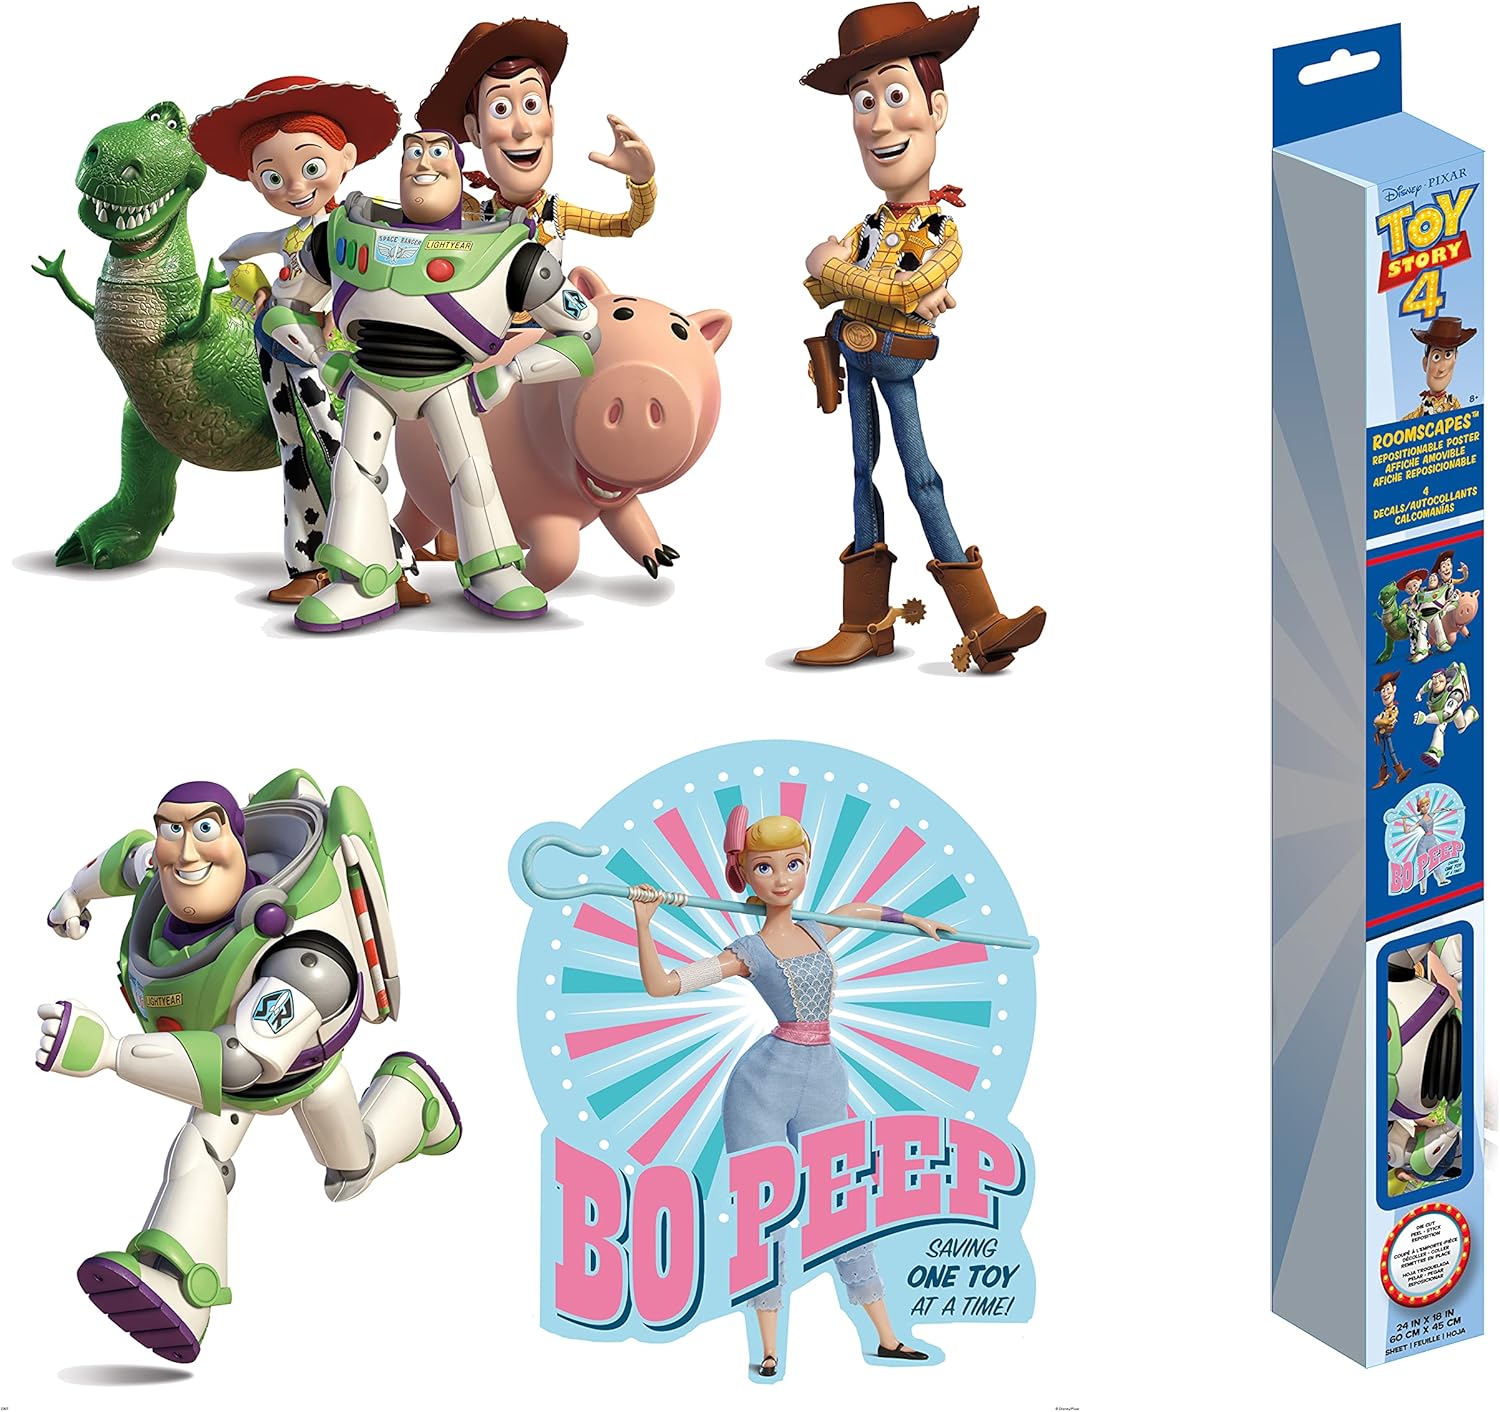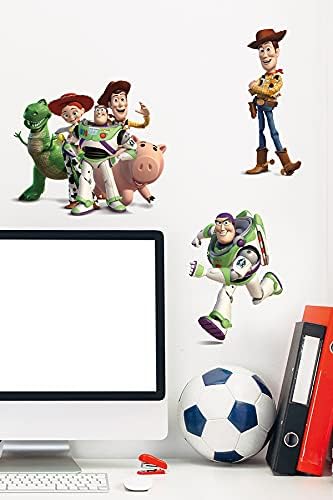
Trends International Toy Story 4 - Poster Decal - 18'' X 24''
Category: Toys & Games
Roomscapes decals are a fun way to decorate your room. Easy to place, repositionable, apply to any surface and easy to remove.
Features: Dimensions: 18” x 24” | Officially licensed poster decal | Repositionable poster: easy peel and stick | Brightly-colored die-cut decals | Apply to clean, dry surfaces